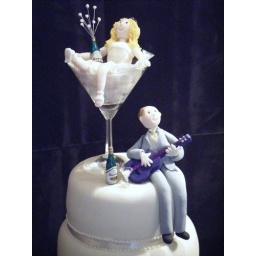
Bride in a cocktail glass wedding cake